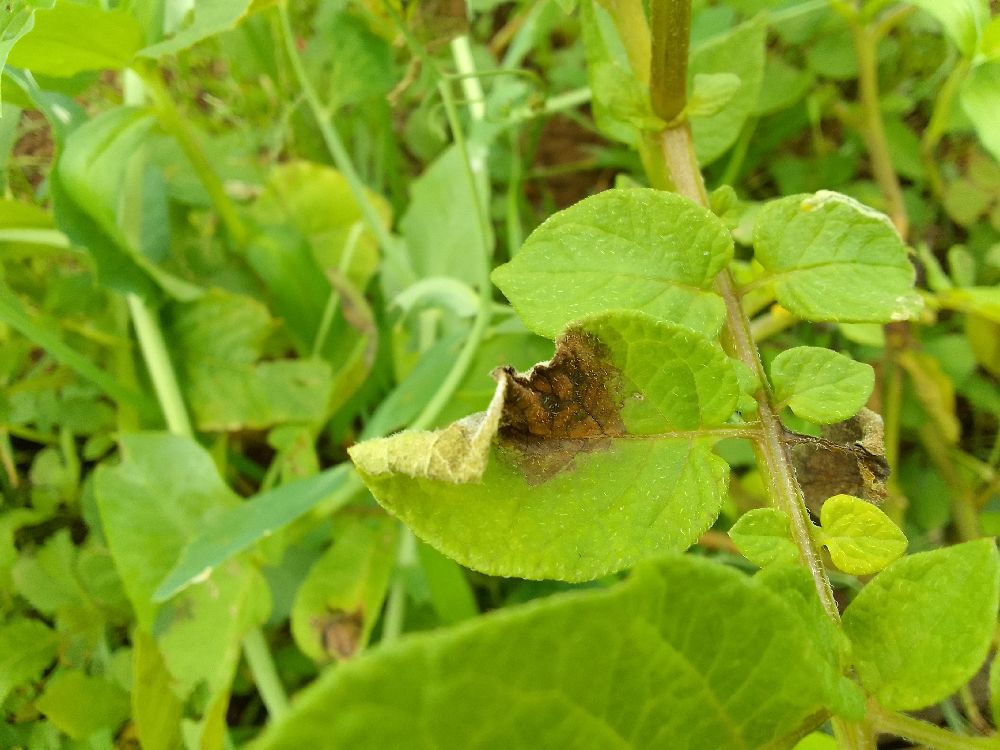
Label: Late blight